Yoga in Britain

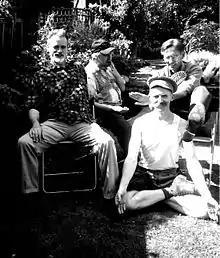
The British artist Billy Childish in the yoga pose Ardha Padmasana in 2003; he is with other Medway Poets.

Yoga in Britain is the practice of yoga, including modern yoga as exercise, in Britain. Yoga, consisting mainly of postures (asanas), arrived in Britain early in the 20th century, though the first classes that contained asanas were described as exercise systems for women rather than yoga. Classes called yoga, again mainly for women, began in the 1960s. Yoga grew further with the help of television programmes and the arrival of major brands including Iyengar Yoga and Ashtanga (vinyasa) yoga.